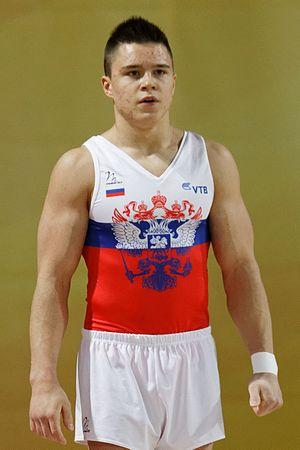
Championnats d'Europe de gymnastique artistique 2015. Finale hommes au saut de cheval.